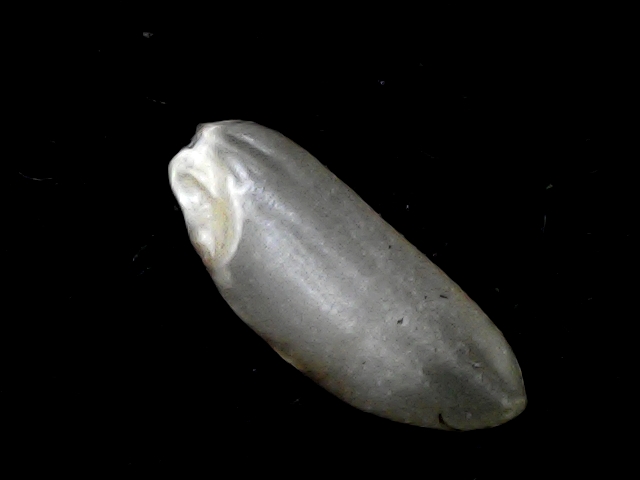
Rice variety: BD51